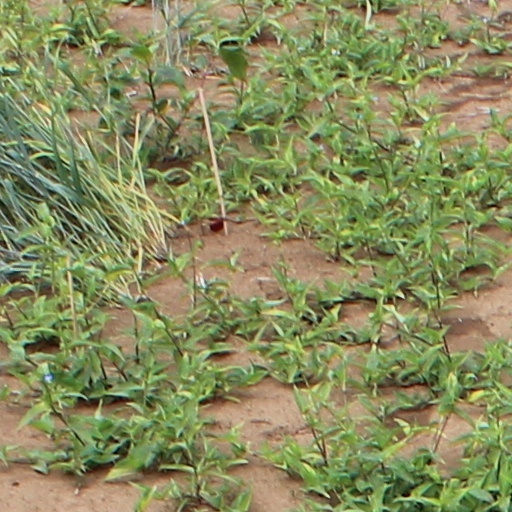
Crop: wheat